Tina Parol

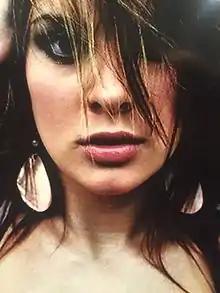
Tina Parol

Parol is a first generation American, born to Polish immigrants. She is still fluent in Polish. She was born in New Jersey and at age 2 moved to Buffalo, New York and grew up in West Seneca, New York. Parol attended New York University, enrolling in both the Clive Davis Department at Tisch School of the Arts, as well as NYU's Liberal Arts School. While still at NYU, Parol signed a record deal with Universal Motown which resulted in the pop radio single "Who's Got Your Money?", co-written and co-produced by Parol. The single charted to No. 34 on the Pop Airplay charts and had Parol touring around the country, opening for acts such as Flo Rida and Boys Like Girls. Soon Parol found her passion in songwriting taking her to Nashville, Tennessee, where she is a thriving member of the songwriting community. Her songs have been recorded by Britney Spears, Celine Dion, Sabrina Carpenter, Jamie Lynn Spears, Krewella, Jerrod Niemann, Dallas Smith, Kevin Rudolf, Haley Georgia and Jessie James Decker, to name a few. Her songs have also appeared on shows for Fox, ESPN, Lifetime, MTV, NBC, CBS, as well as two songs on ABC's "Nashville". Her song "Hold Onto Your Heart" appears in Touchstone Pictures's "When in Rome". Tina co-wrote and performs "Live Your Story", Disney's Dream Big Princess franchise theme song. The song is frequently on The Disney Channel, is performed in Disney on Ice shows globally and is used at Disney's Hong Kong theme park. In 2020, along with Tenille Townes and Gordie Sampson, Tina won the CCMA for "Songwriter of the Year" for "Jersey on the Wall (I'm Just Asking)" performed by Tenille Townes. Tina co-wrote Lady A 's "Champagne Night", which was a #1 Billboard radio hit in both the USA and Canada and also went Gold in both countries.